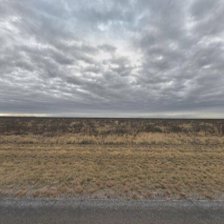
Label: streetView